Marie Louise Scudder Myrick

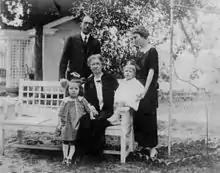
The Myrick Family in Savannah, Georgia. Standing: Shelby Myrick and his wife Mary Ruth Myrick. Seated: Marie Louis Myrick with her grandchildren Mary Ruth (left) and Shelby, Jr (Right)

Prior to her death, she had the remains of her late husband relocated from Oak Grove Cemetery in Americus, Georgia, to the Myrick family's tomb at Bonaventure Cemetery in Savannah. Her own remains were interred there after her own death.